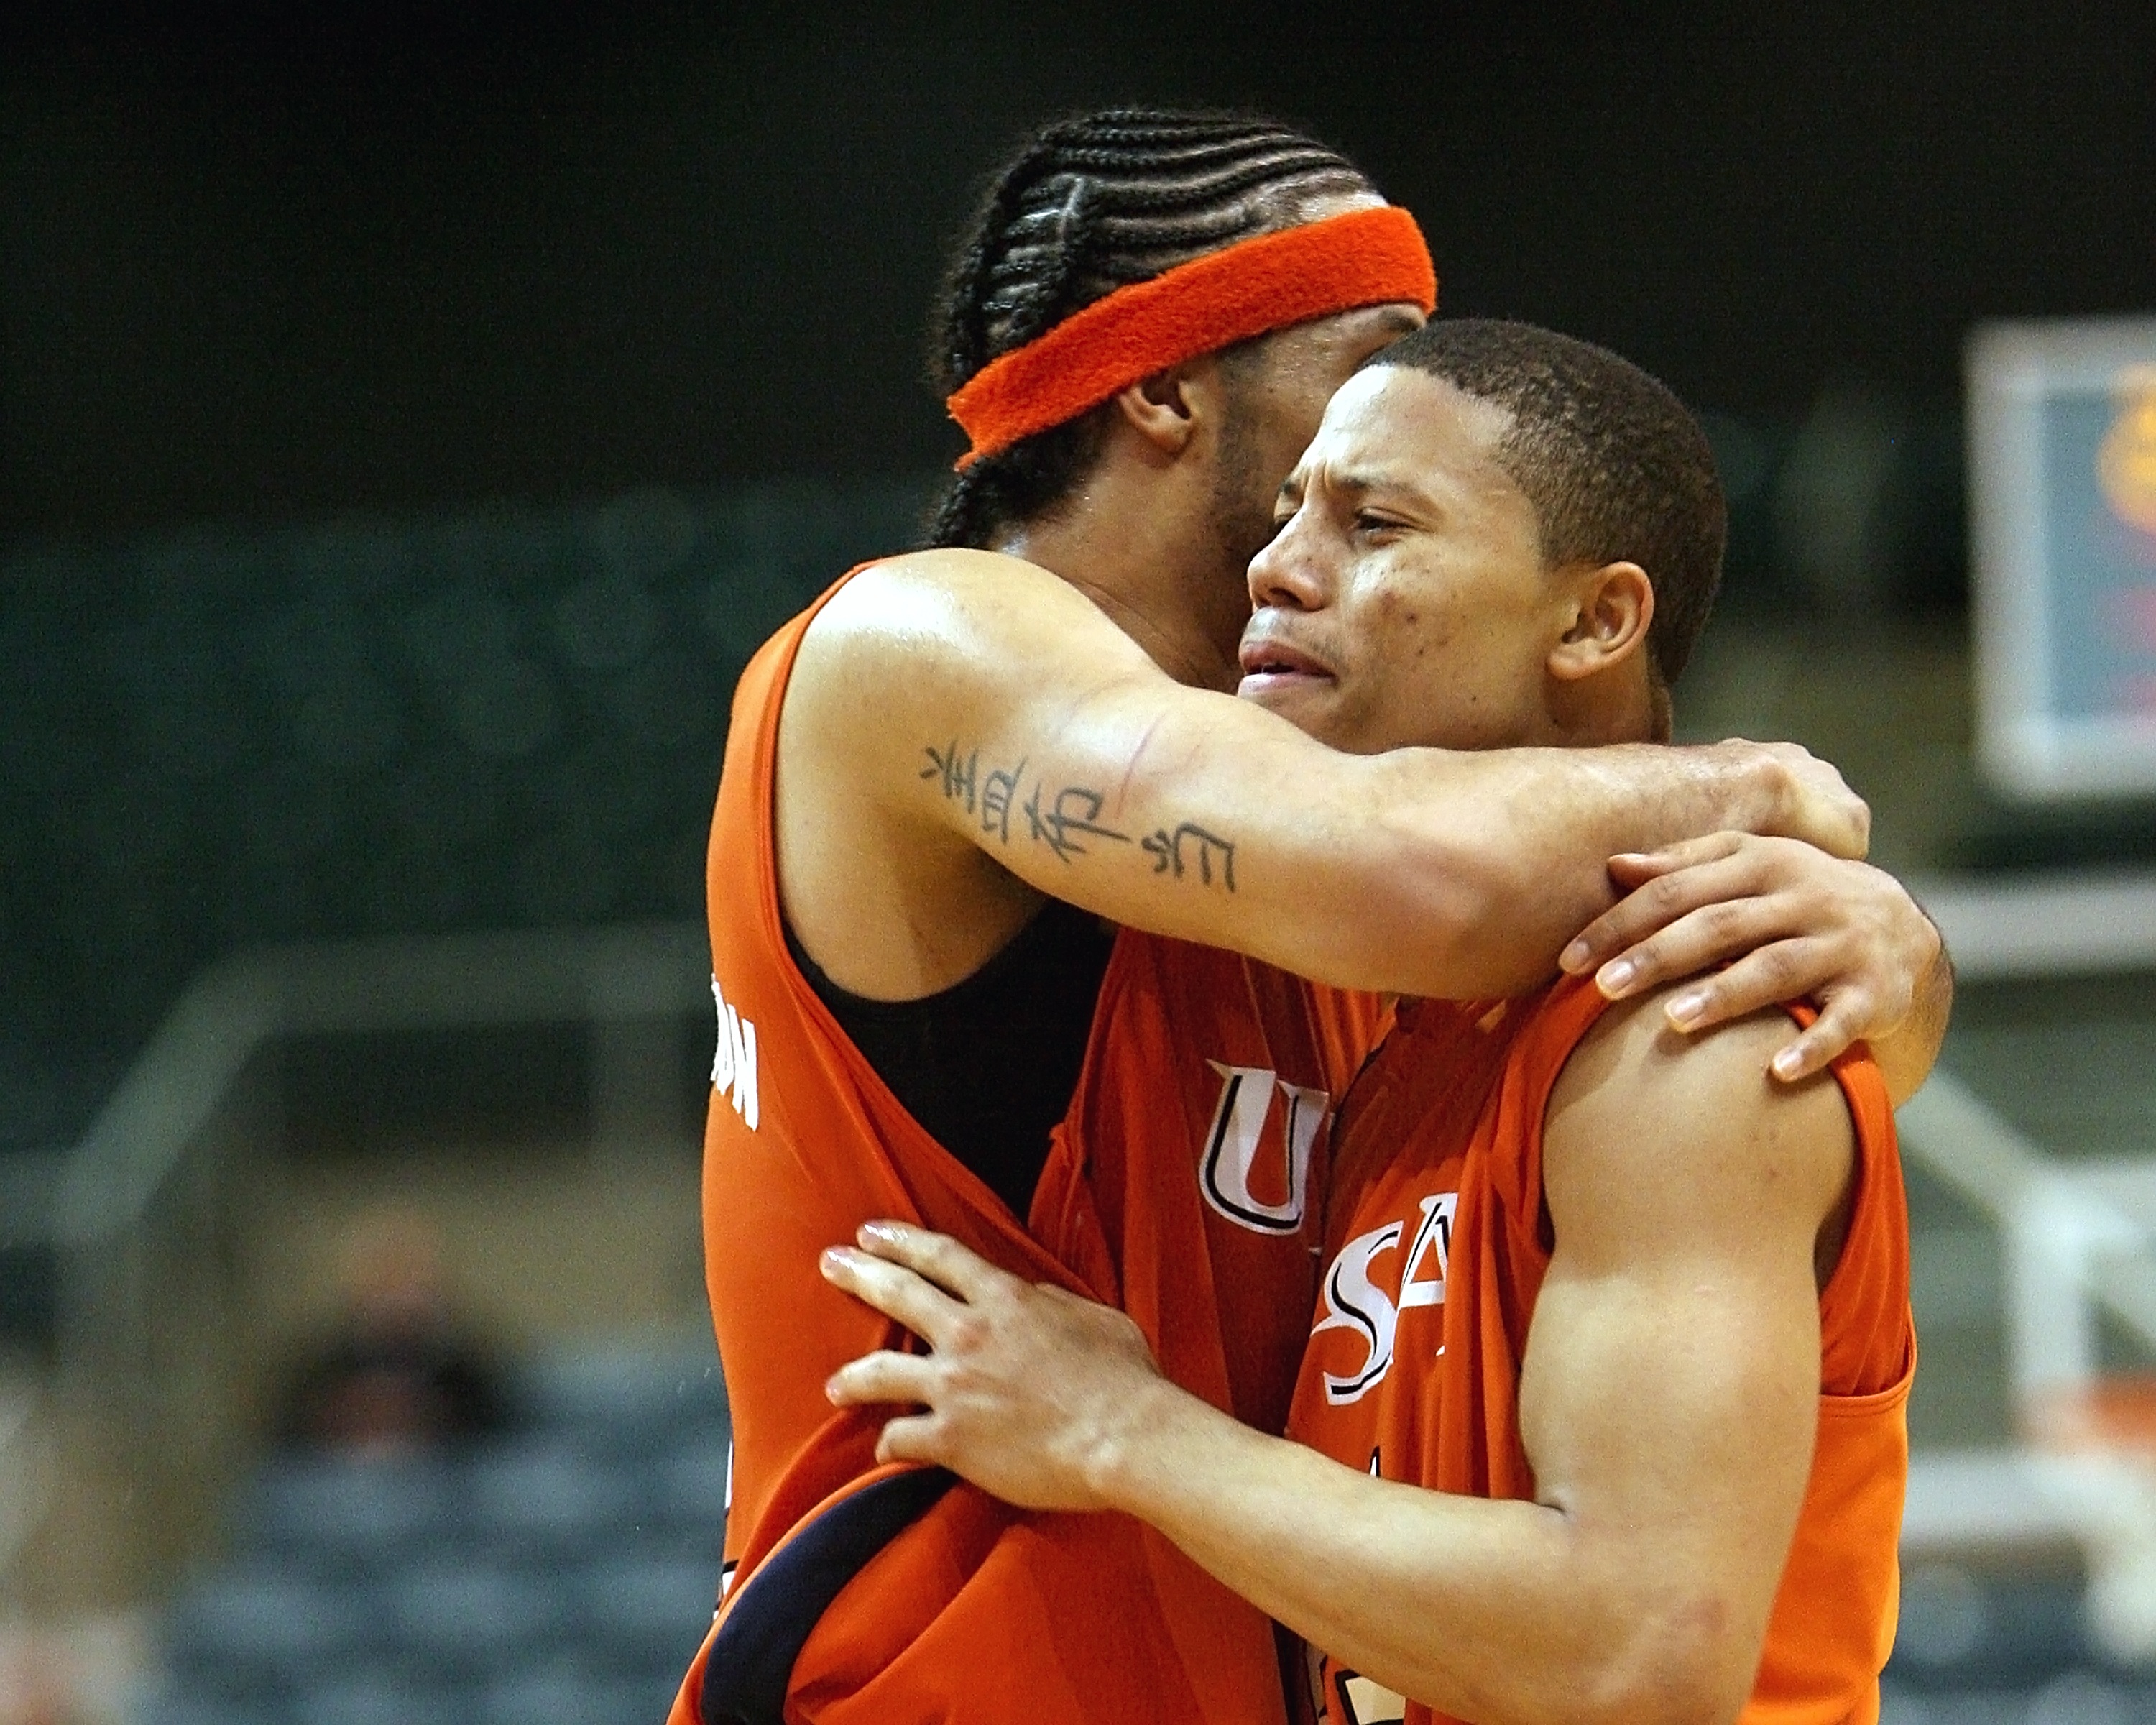
person, game, male, basketball, athletic, player, muscular, muscle, sports, uniform, expression, emotional, championship, strong, college, athlete, emotion, toned, calming, torso, football player, ball game, volleyball player, team sport, restraining, stressed, teammates, concern, head band, basketball player, competition event, basketball moves